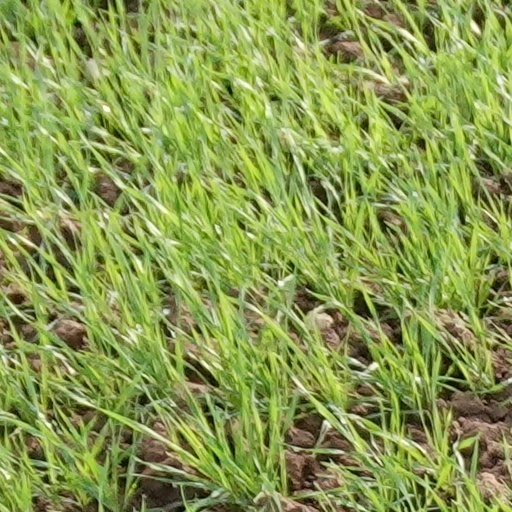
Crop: wheat